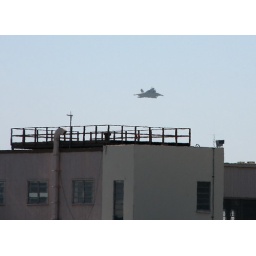
F-22A Raptor flying over the tower